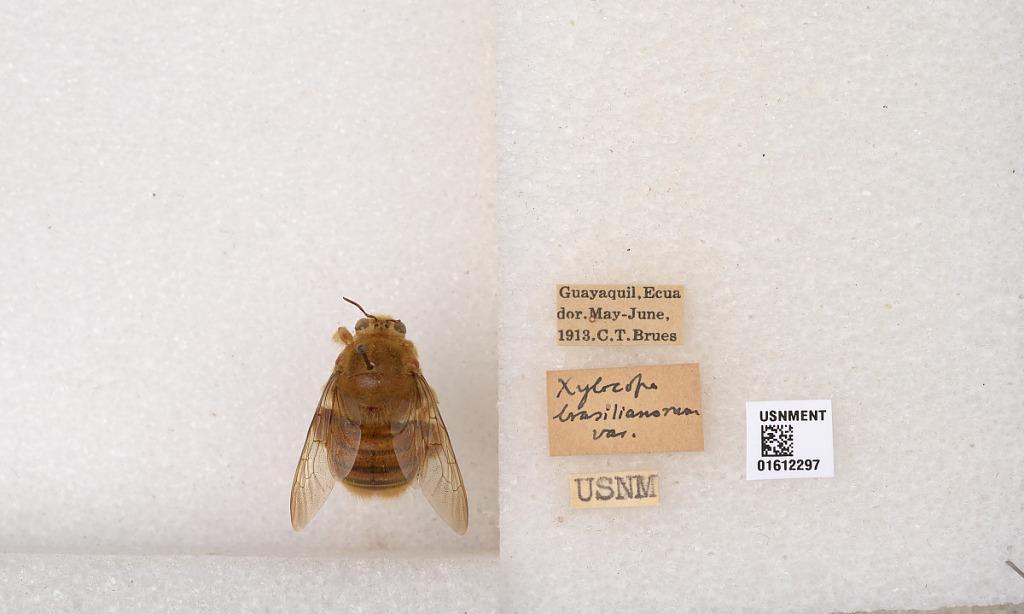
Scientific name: Xylocopa (Neoxylocopa) sp.
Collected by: C. Brues
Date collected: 1913-5-1
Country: Ecuador
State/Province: Guayas
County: Guayaquil
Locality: Guayaquil